Transportation in Houston

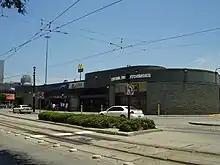
Greyhound Lines Houston Station in Midtown

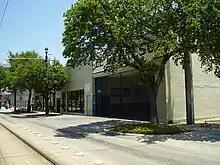
El Expreso Station in Midtown

In addition, Greyhound operates services from two stops :